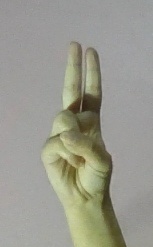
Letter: taa